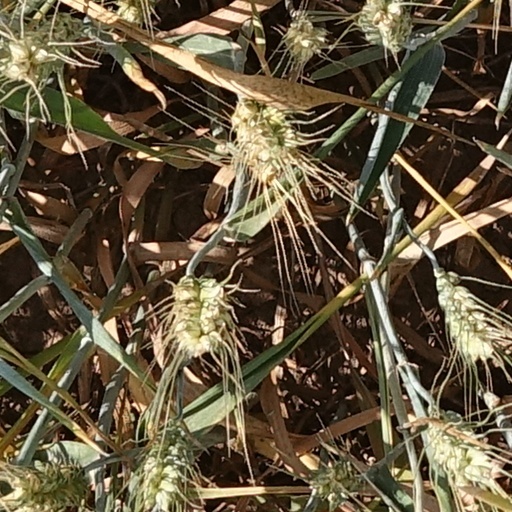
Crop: wheat